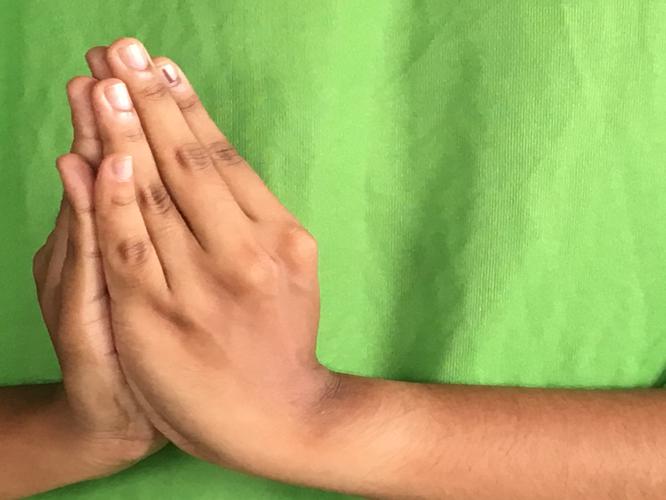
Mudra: Kapotham
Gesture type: double_hand